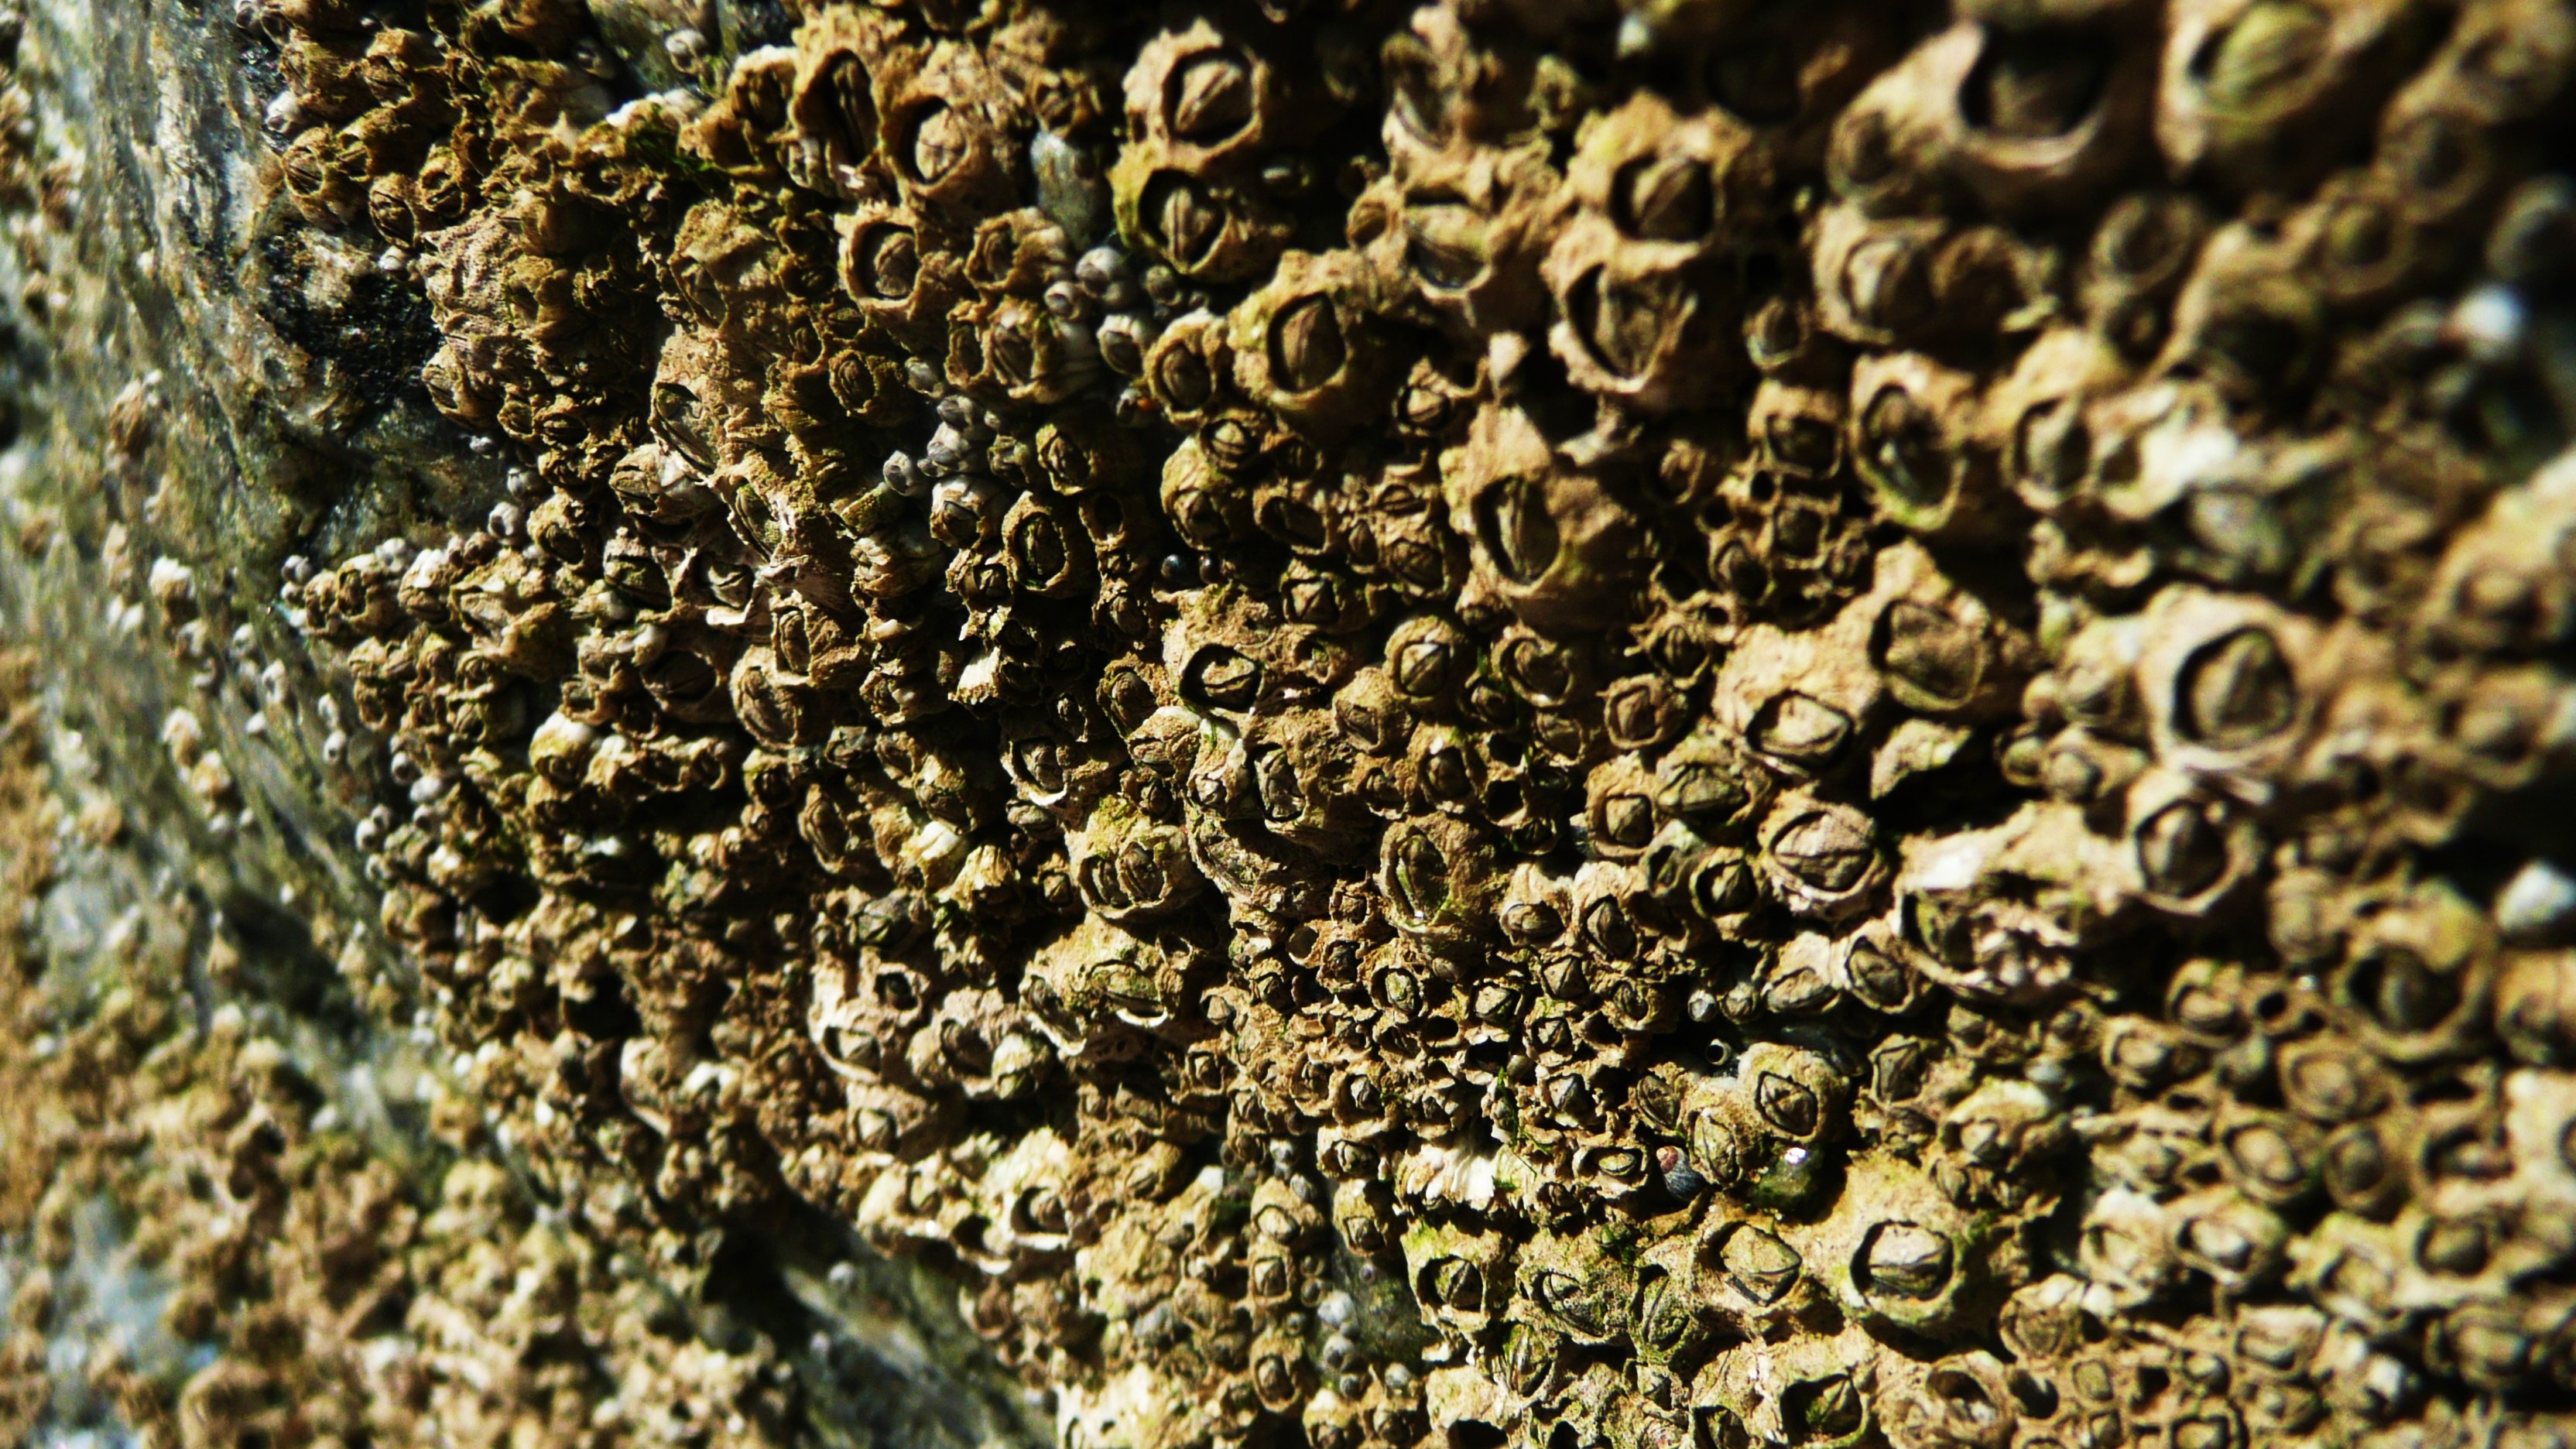
beach, sea, nature, sand, rock, flower, pattern, pollen, crop, insect, soil, invertebrate, close up, shells, background, bee, macro photography, honey bee, membrane winged insect